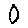
Label: 0